Donald Healey

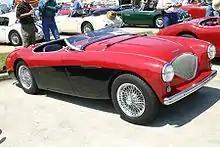
Austin-Healey 100M

So far the Healeys had all been expensive. Donald Healey wanted to produce a comparatively inexpensive sports car with 100 mph performance. He developed the Austin-Healey 100 using an Austin instead of the Tait developed Riley 2.5-litre engine and gearbox displaying it first at the October 1952 Earls Court motor show in London. The Morris-Austin merger had brought on BMC's decision to phase out the (Morris) Riley unit. His new factory, Cape Works, could not supply the demand so instead the Austin-Healeys were manufactured under a licensing arrangement by British Motor Corporation at their Longbridge works. A total of 74,000 Austin Healey 100s were built, more than 80% for export.